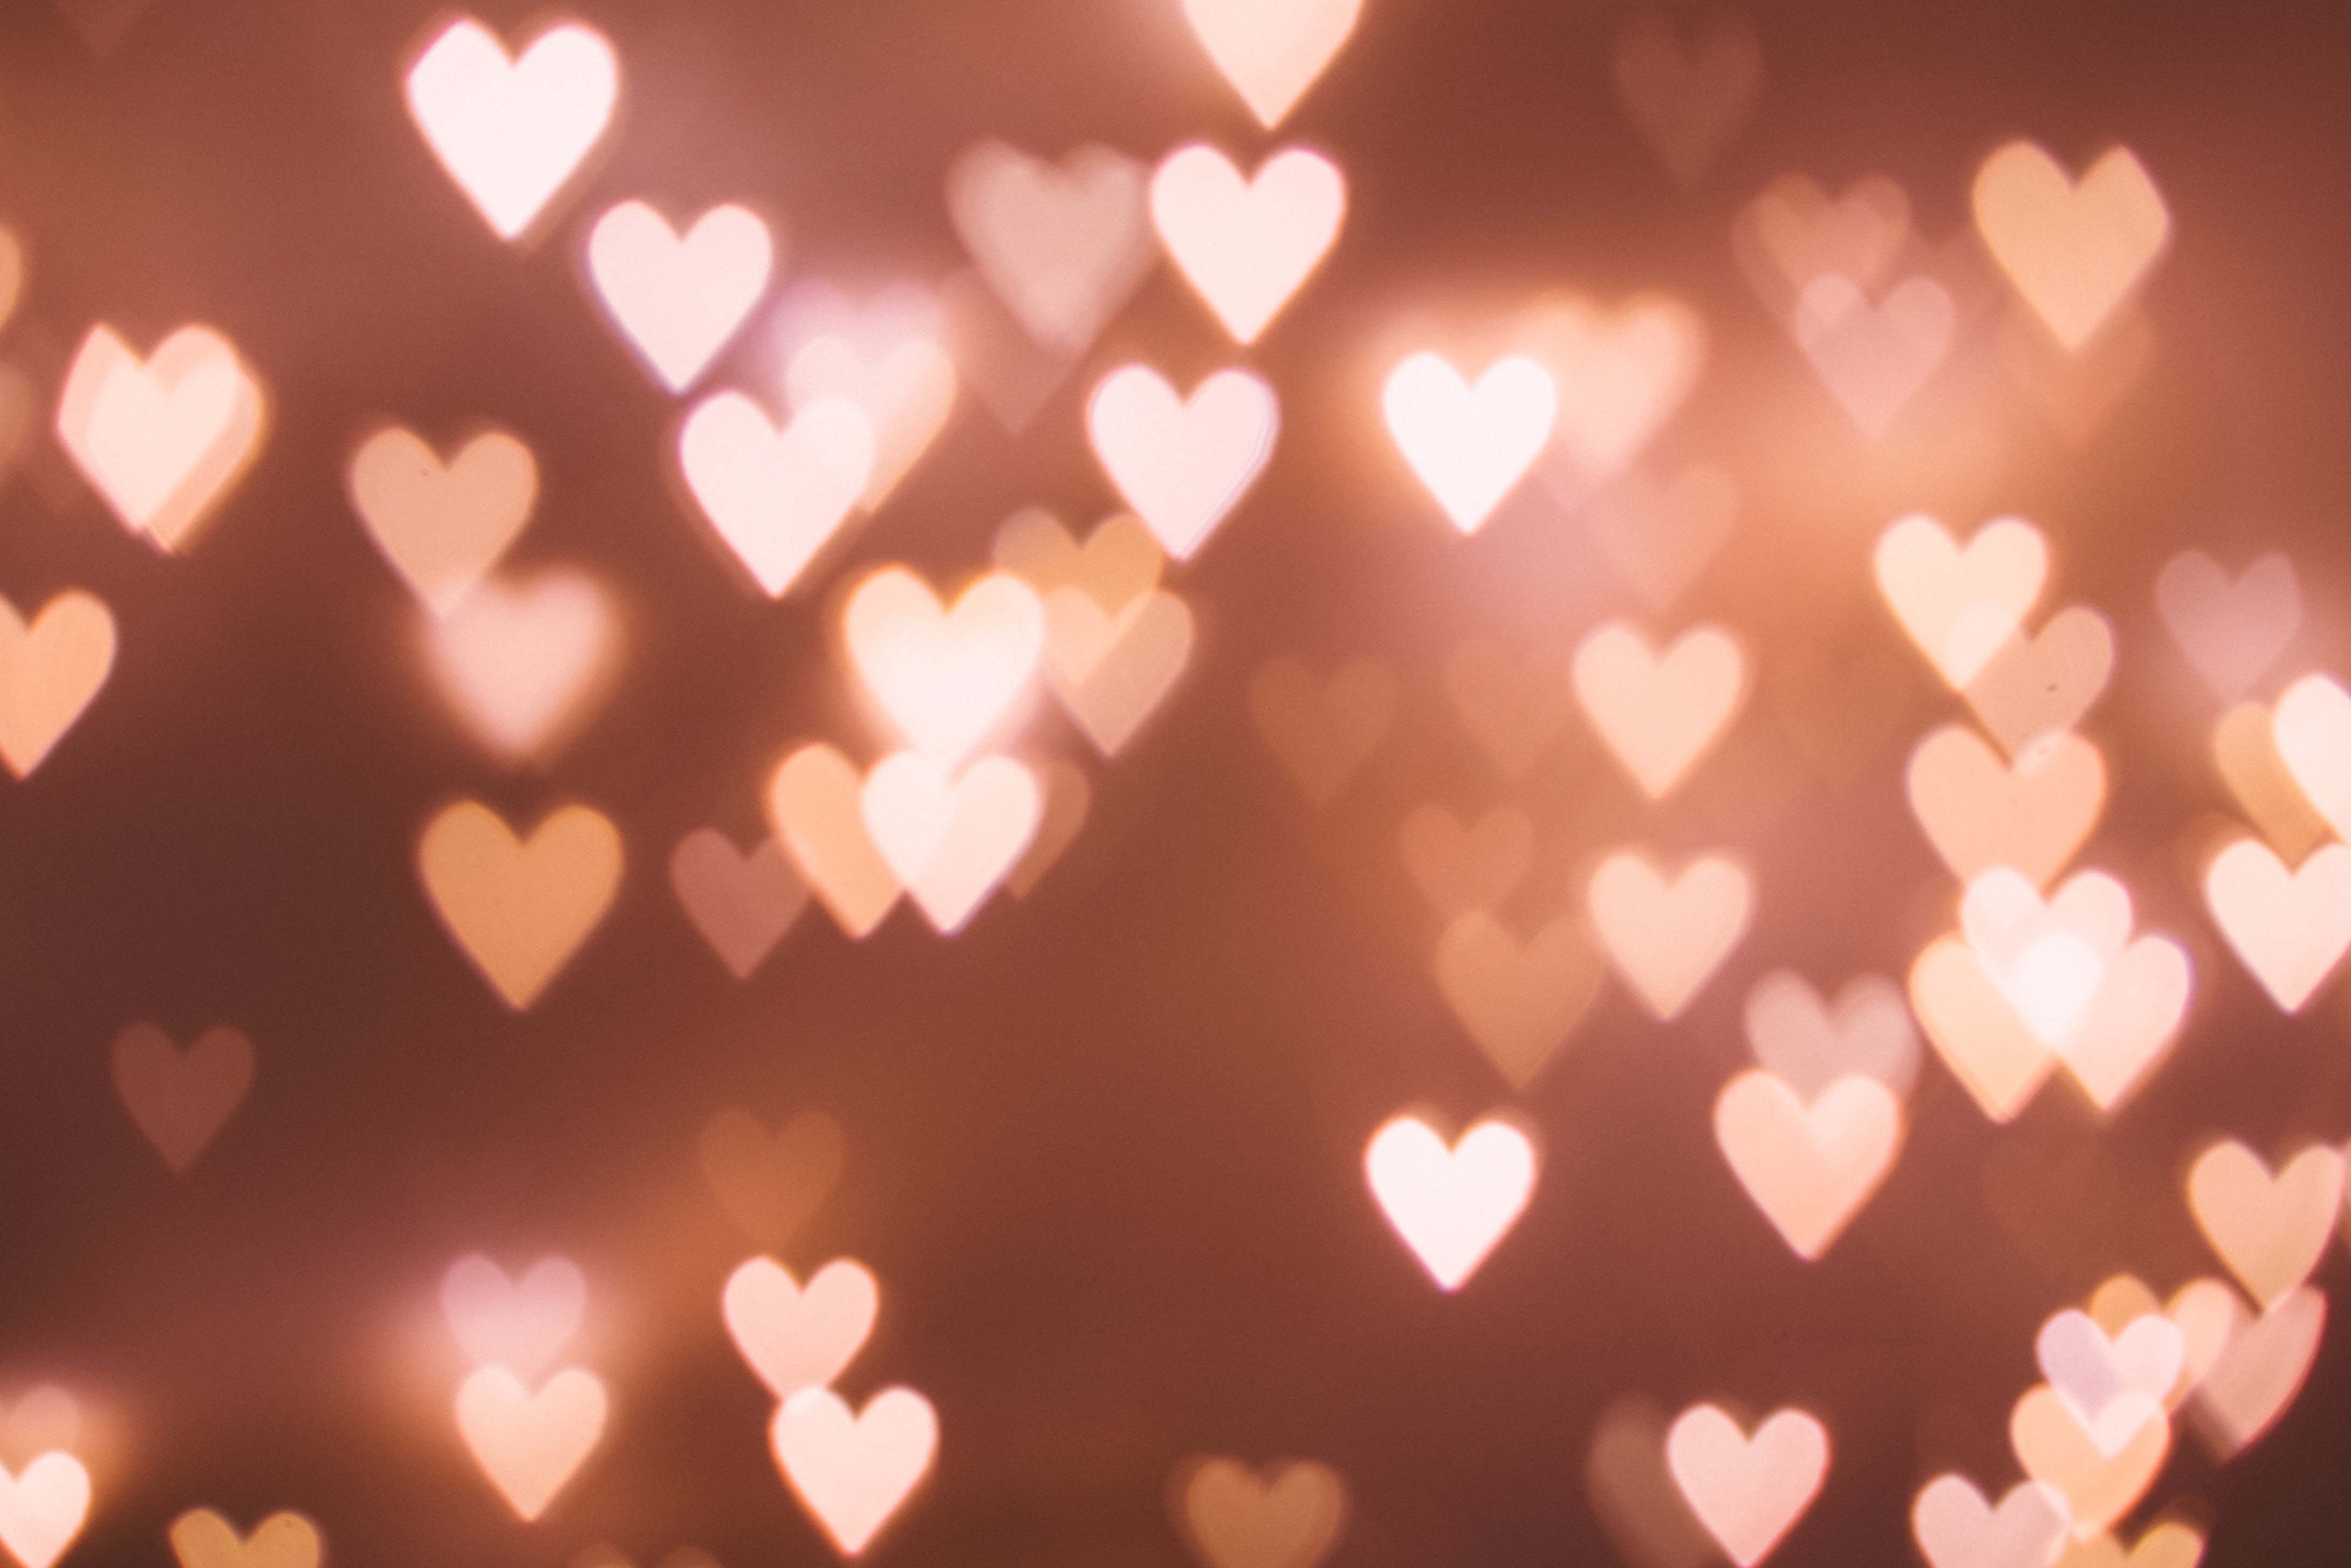
heart, light, pink, sky, lighting, valentine's day, pattern, love